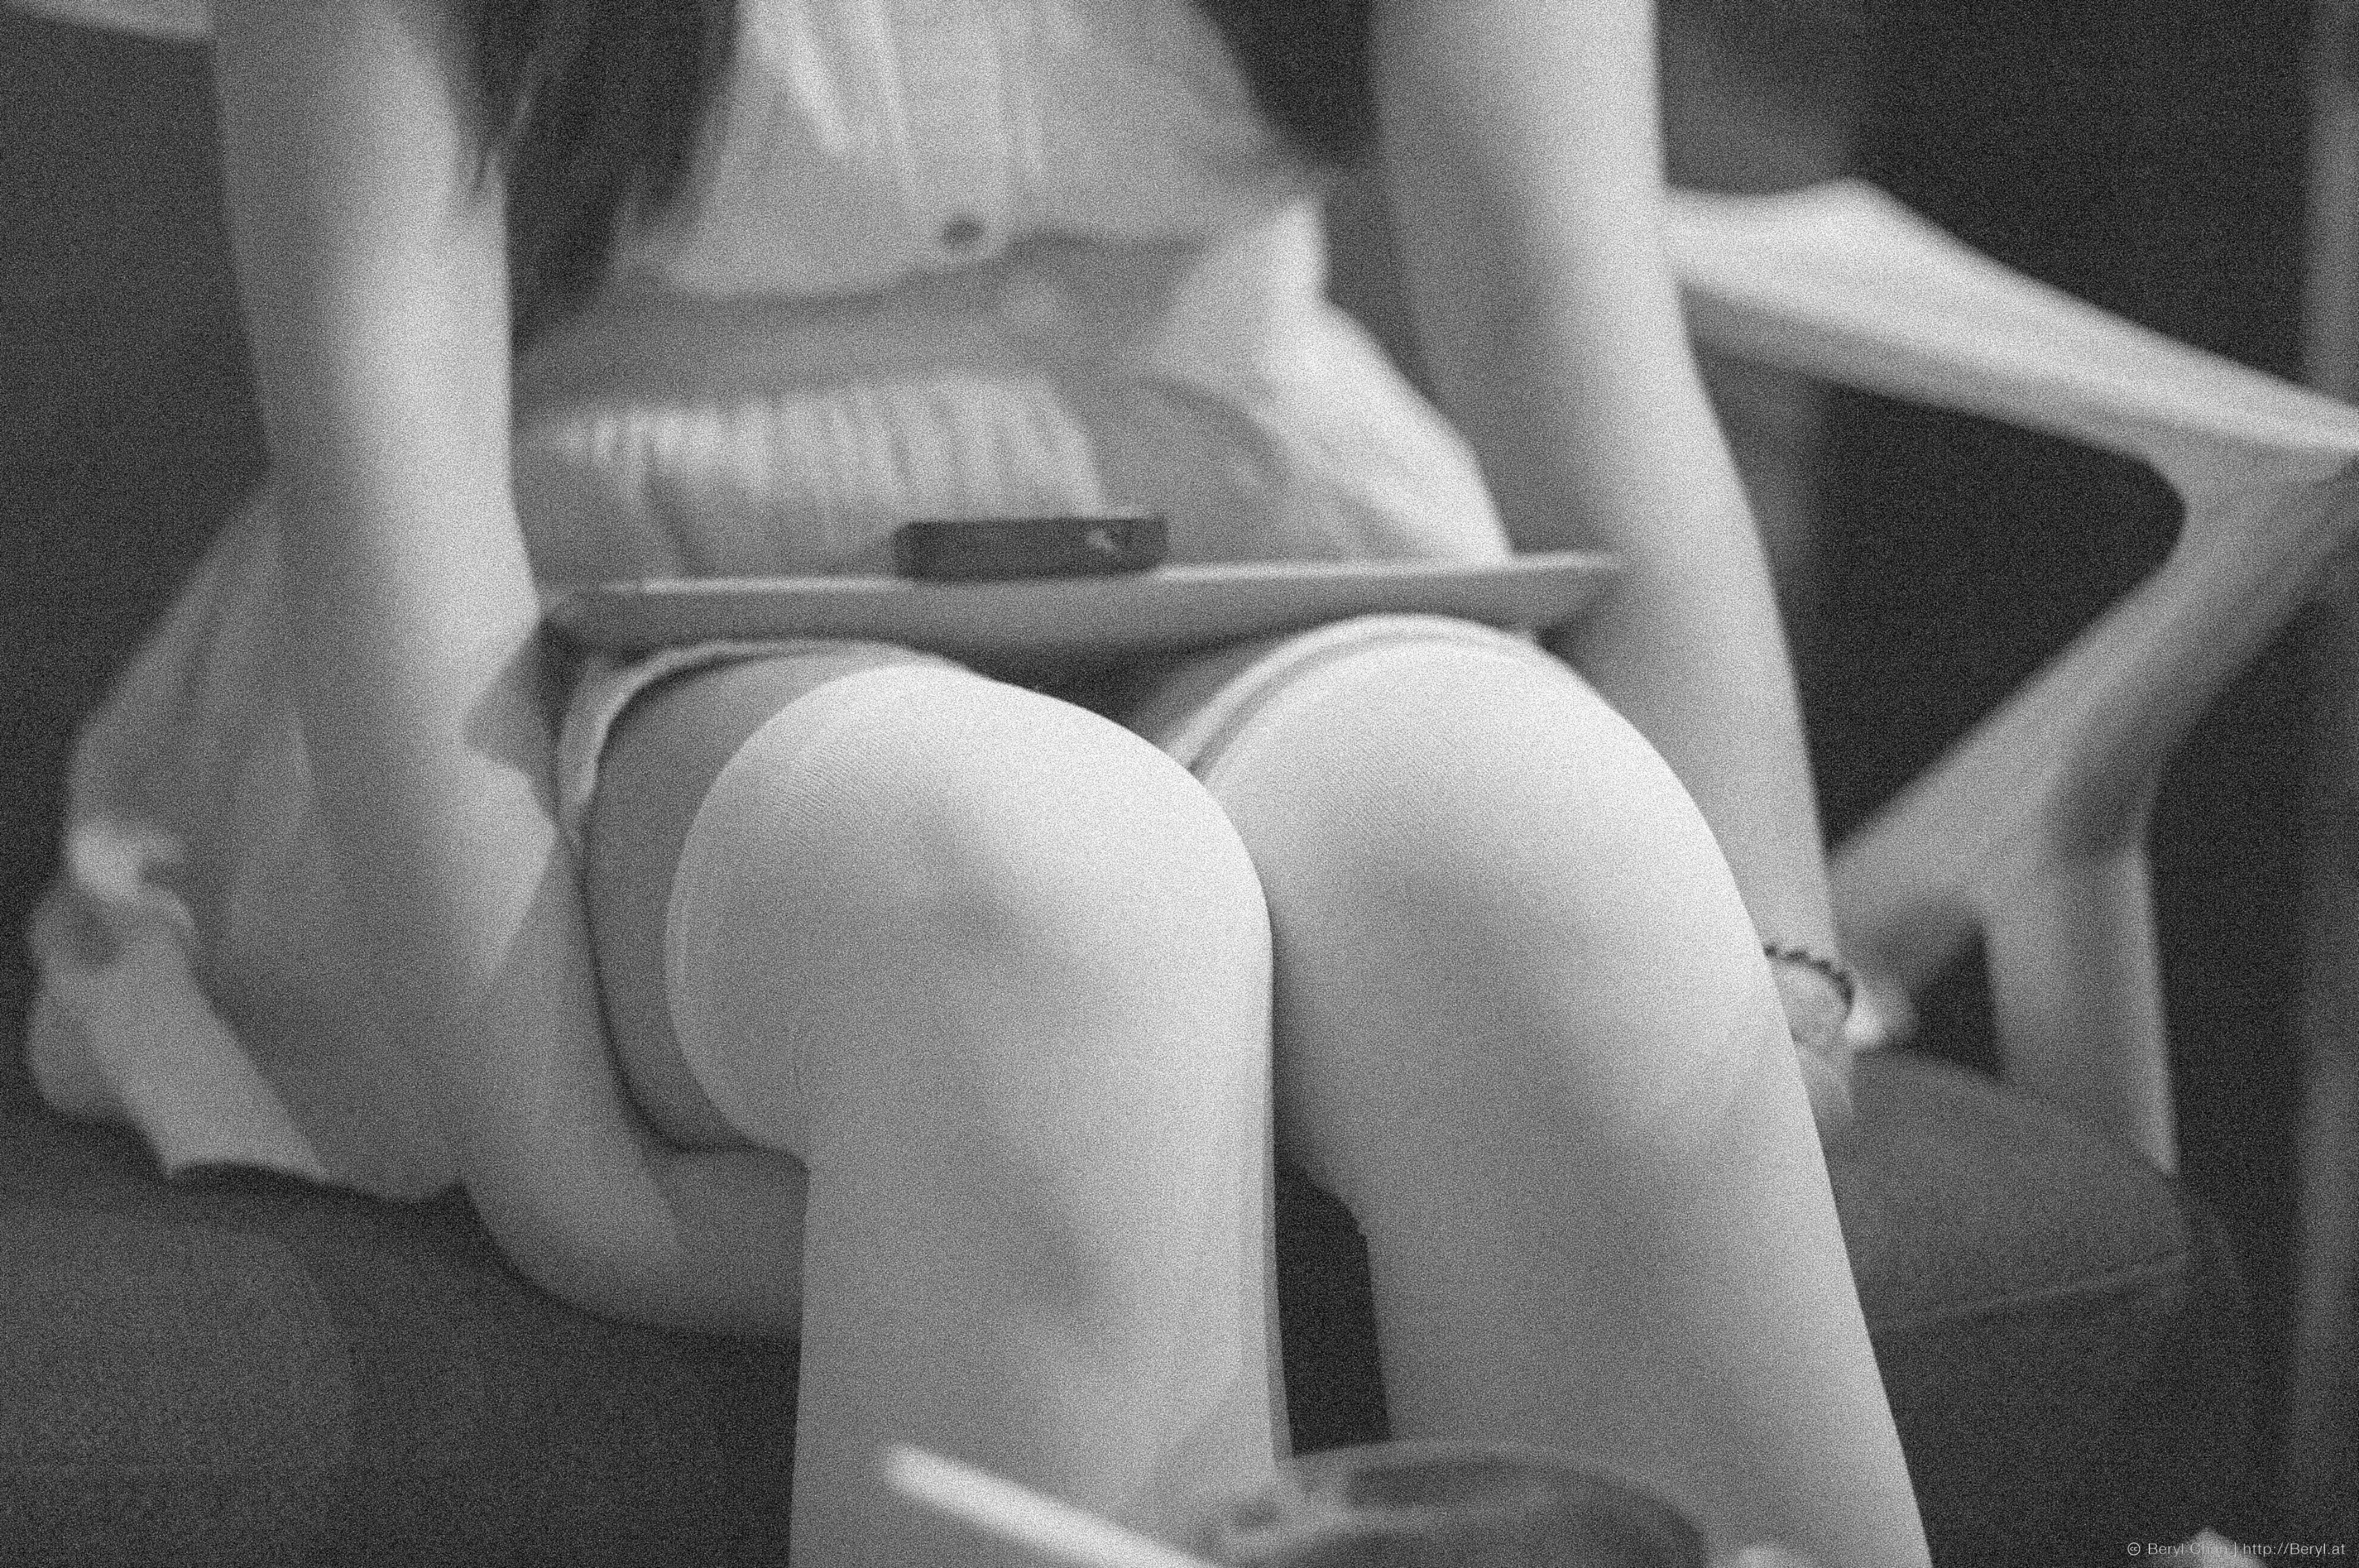
hand, black and white, girl, white, photography, grain, cute, leg, model, finger, sitting, rough, nikon, clothing, black, monochrome, mouth, human body, lingerie, bw, 50mm, hands, legs, thigh, beauty, blond, noise, socks, overkneesocks, tights, kneehighsocks, kneesocks, afsnikkor50mmf14g, schoolgirl, outfit, grainy, nikond70, monochrome photography, human positions, undergarment, art model